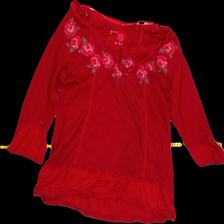
View: front
Type: Blouse
Category: Ladies
Brand: Not Applicable
Colors: Red
Material: 100% cotton
Pattern: Lace
Cut: Regular
Trend: No trend
Stains: No
Damage: 3
Price range: <50
Recommended usage: Export